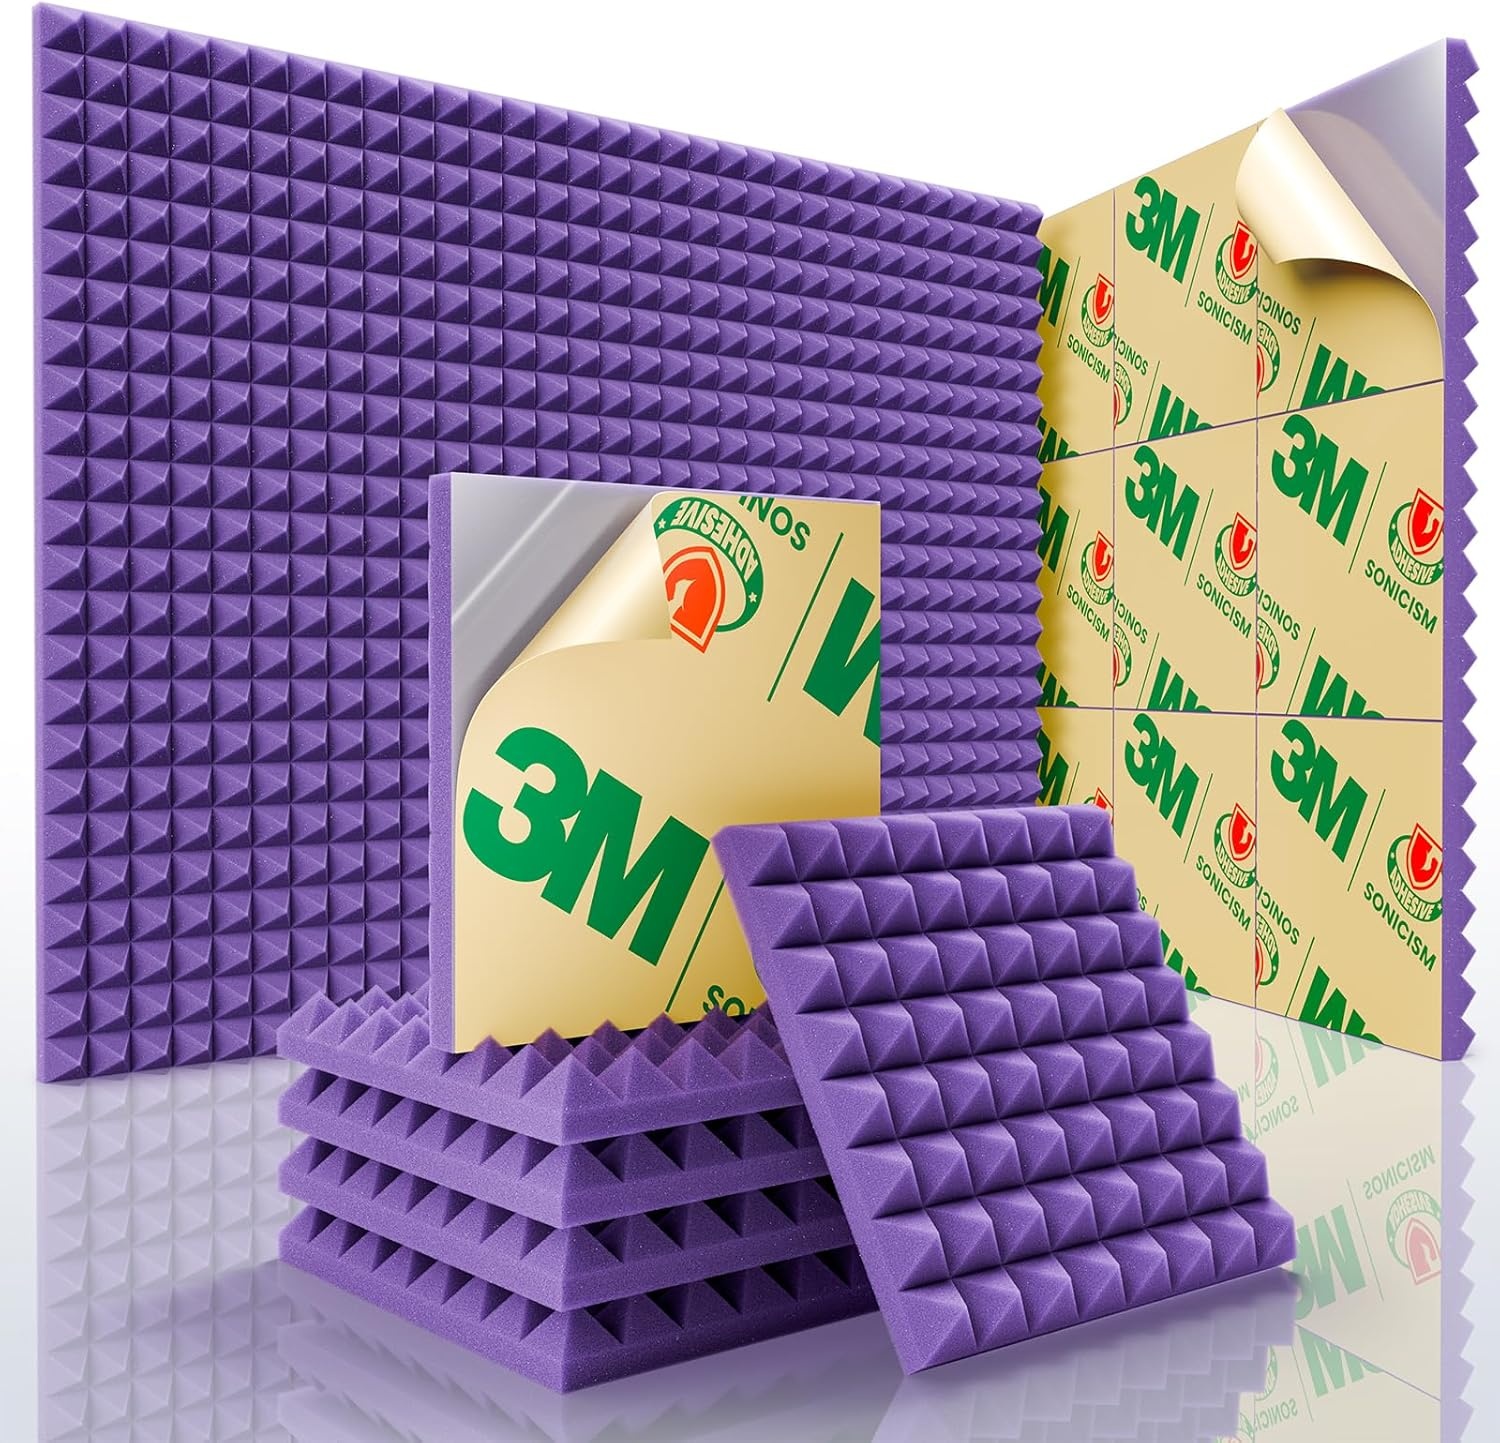
Sonicism Sound Proof Foam Panels for Walls Self-Adhesive Pyramid 12 Pack 12" X 12" X 1" Acoustic Panels Fast Expand 35kg/m³High Density Soundproof Wall Panels,Sound Absorption & Decoration(Purple)
About this item 👍【Professional Acoustic Treatment】Sonicism sound proof foam panels for walls adopt a novel pyramid 3D design and high-density polymer material. The contact area between the acoustic foam panels and the sound wave is increased, which can effectively reduce flutter echo, reverberation, standing wave and high-frequency noise. In bringing you a quiet and comfortable environment, it can also improve the purity of vocal music. 🚩【Convenient Self-Adhesive】For Sonicism acoustic panels, you don't need to buy additional spray glue and double-sided tape. Our soundproof wall panels comes with a self-adhesive layer, tear off the kraft paper on the back and stick it at will. The strong and long-lasting adhesive keeps the soundproof panels firmly fixed on the wall. Easy to install, don't worry about falling off. ⭐【Rapid Expand & Recovery】Sonicism sound proof foam panels are composed of 100% ultra-high resilience PU sponge polymer material, which is instantly pressed through dozens of new high-temperature processes. Full of elasticity and toughness, it will quickly expand and return to its original shape within seconds after opening the package. No soaking, no waiting. 💖【Multi-Scene Decoration】Sonicism soundproof foam board with stylish and simple pyramid design, black and gray colors, can be arranged in different interesting arrangements according to your imagination. Add more beauty and fun to your space. Our acoustic foam is suitable for homes, game rooms, recording studios, offices, and more. 😊【Quality & Service Guarantee】Each Sonicismacoustic wall panels have undergone strict quality inspection before leaving the factory. If you find quality problems with the wall panels, please feel free to contact us, we will reply to you within 24 hours and give you a satisfactory solution. Your suggestion is the greatest support for us.
Brand: Sonicism
Category: Hardware > Building Materials > Sound Dampening Panels & Foam > Acoustic Panels